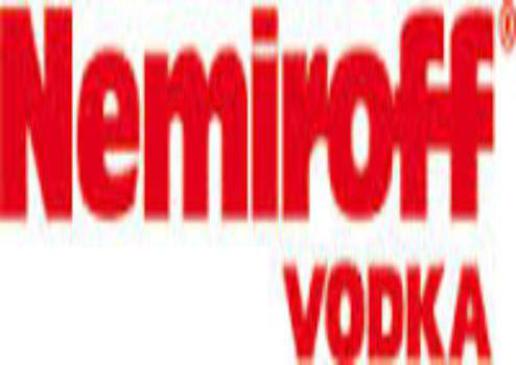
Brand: nemiroff
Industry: Food